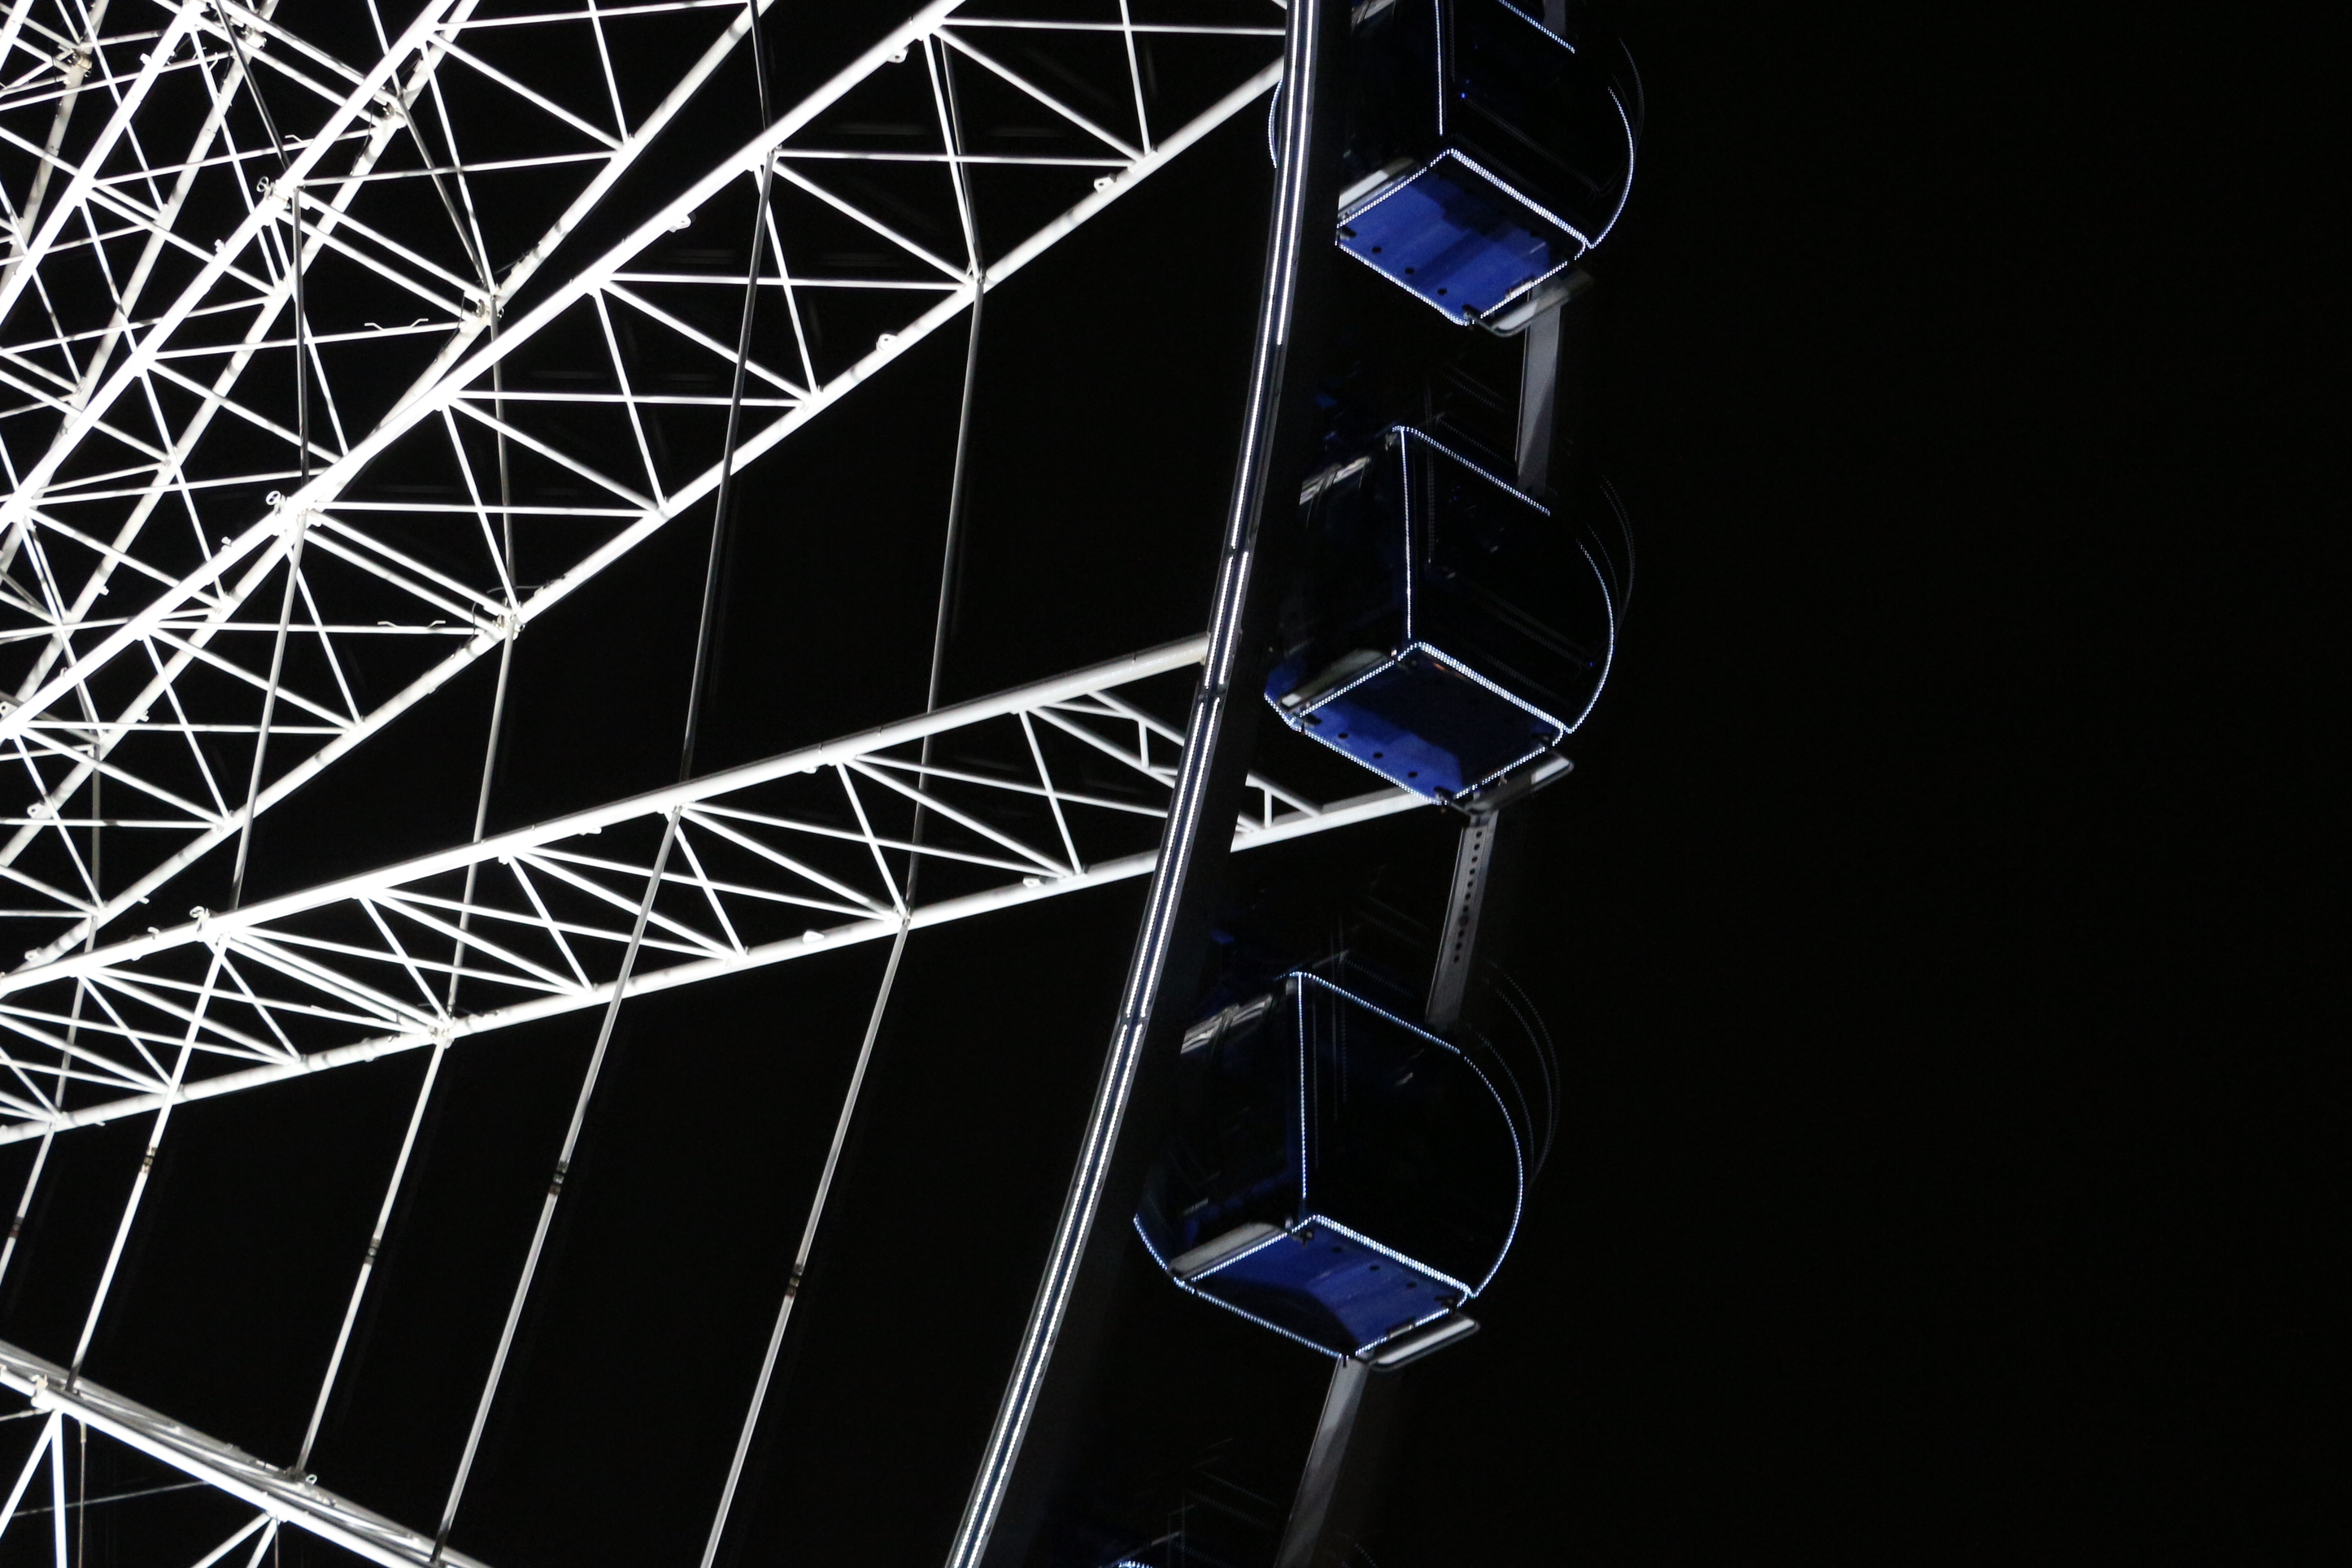
light, structure, night, glass, line, ferris wheel, ride, blue, black, leisure, lighting, background, net, symmetry, shape, folk festival